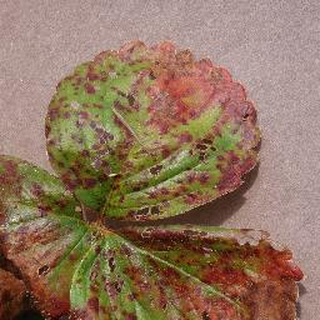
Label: strawberry_leaf_scorch